Dialog im Kamptal

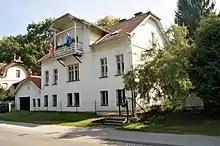
"Art studio Gräff", Gars am Kamp, Austria

The Dialog im Kamptal ("Dialogue in Kamptal") is a political platform and discussion meeting founded in 2019 in Gars am Kamp, Austria. It is organized as a private, non-partisan initiative and platform based on a purely voluntary basis in the tradition of a "citizens' salon". The dialogues center on European and domestic politics and history.